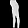
Label: Trouser